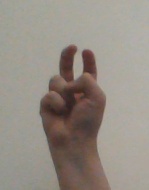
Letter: toot